United Nations Security Council Resolution 1021

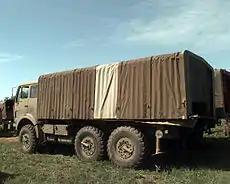
Weapons inside Yugoslav trucks

United Nations Security Council Resolution 1021, adopted on November 22, 1995, after recalling all resolutions on the situation in the former Yugoslavia, particularly resolutions 713 (1991) and 727 (1992), the Council set a date of March 13, 1996, for the suspension of most aspects of the arms embargo on the former Yugoslavia. Resolution 1074 (1996) terminated the remaining measures of the embargo.